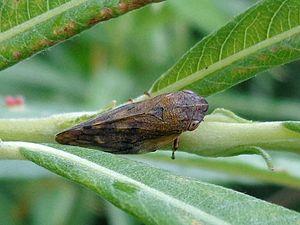
Aphrophora pectoralis est une espèce d'insectes hémiptères de la famille des Aphrophoridae.